Internal combustion locomotive

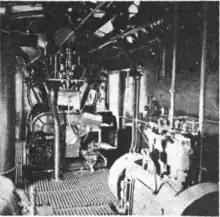
The interior of a Petrol-electric locomotive showing the engine and dynamo

Petrol locomotives (US: gasoline locomotives) use petrol as their fuel. The earliest gasoline locomotive in the western United States was built by the Best Manufacturing Company in 1891 for San Jose and Alum Rock Railroad. It was only a limited success and was returned to Best in 1892.